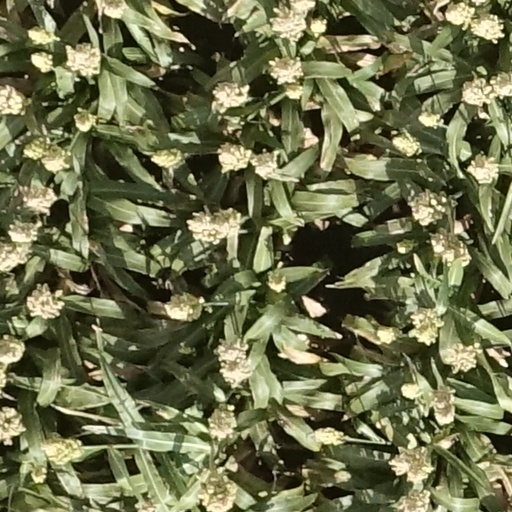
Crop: sorghum